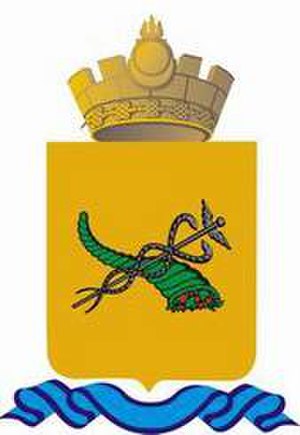
Ulan-Ude
Ulan-Ude er en by i Republikken Burjatia, Sibiriske føderale distrikt i Den Russiske Føderation, hovedstad i republikken. Byen har 431.922 indbyggere. Ulan-Ude ligger ca. 100 kilometer sydøst for Bajkalsøen.